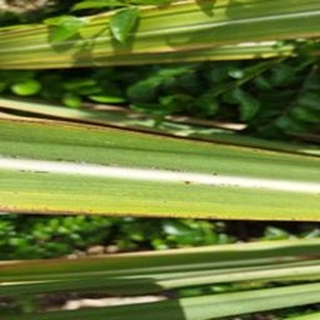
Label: sugarcane_rust